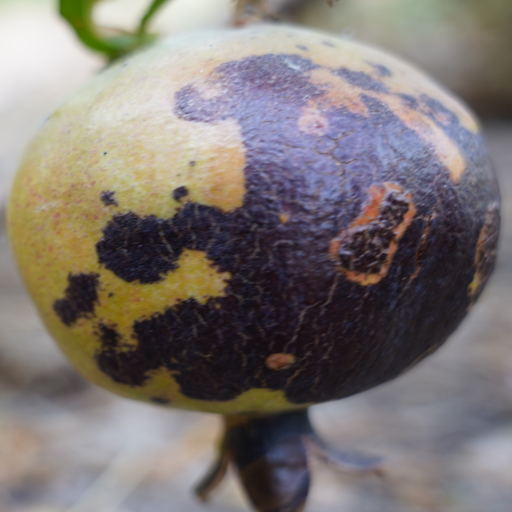
Label: Colletotrichum spp